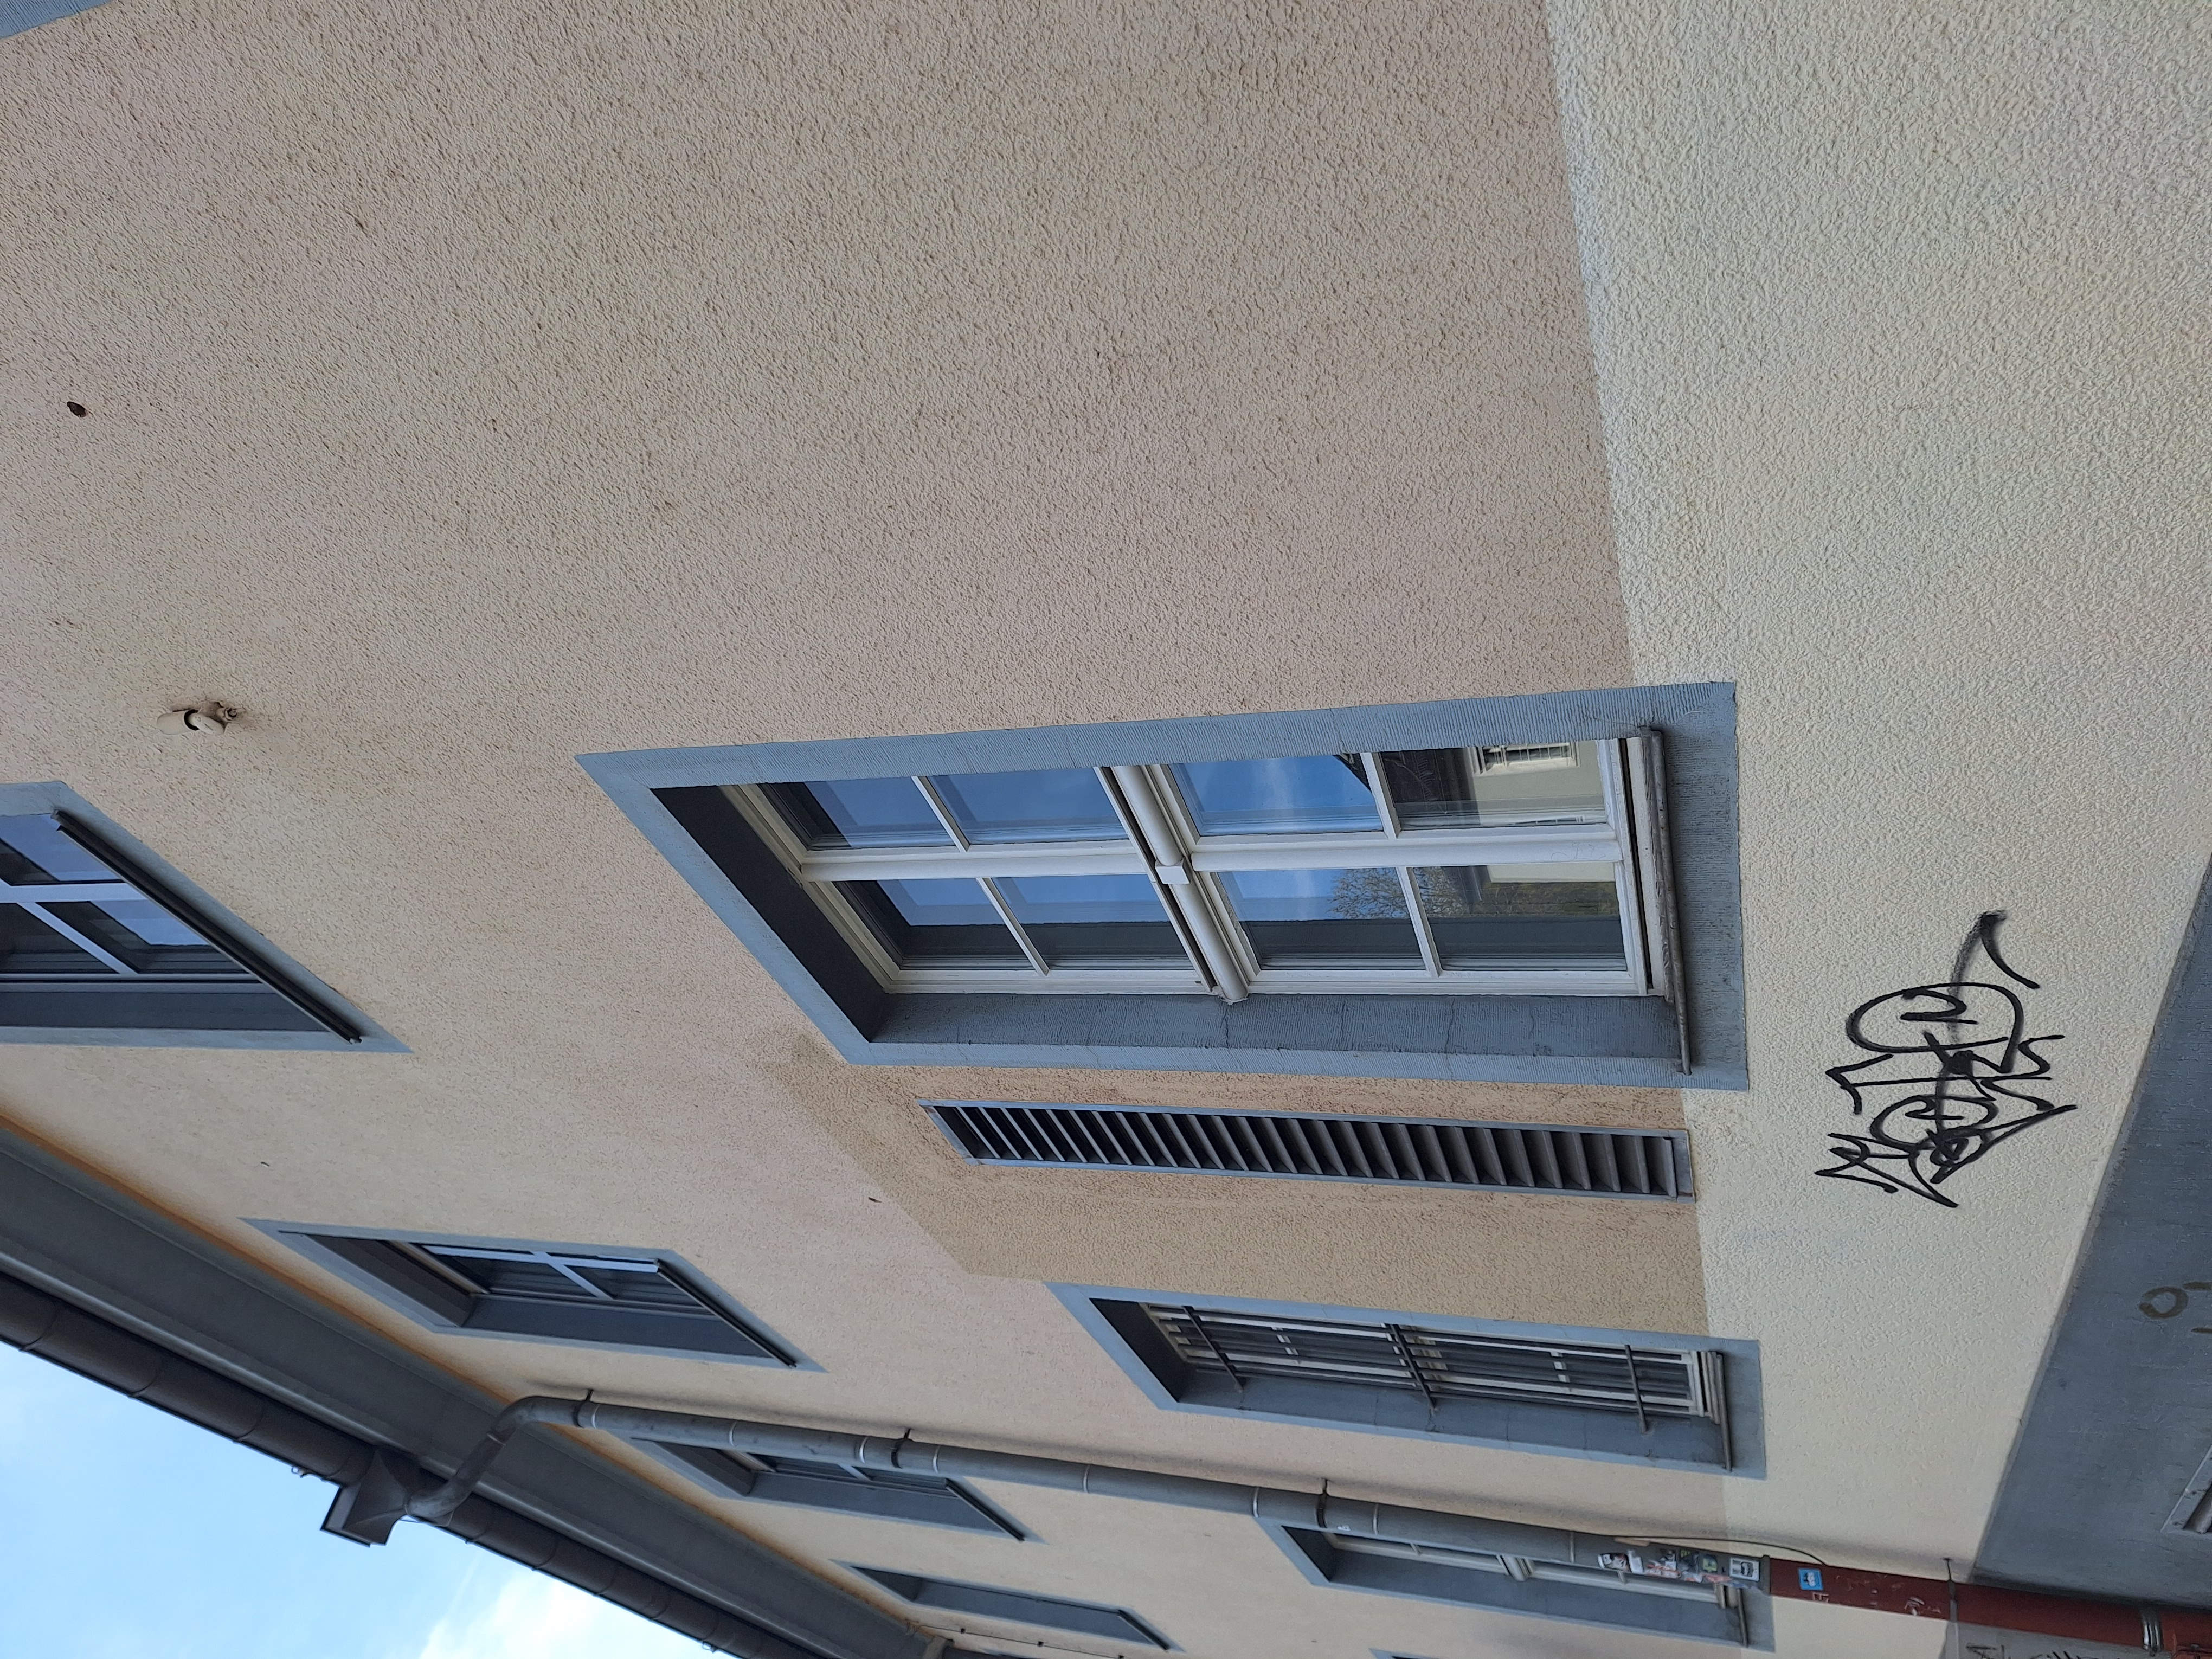
Building: Deutschhausstraße 3